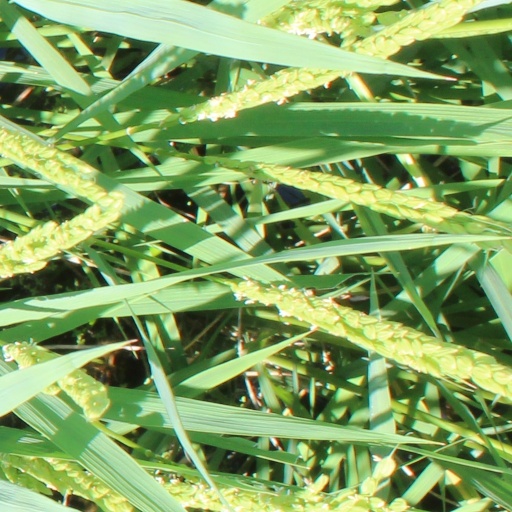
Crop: rice